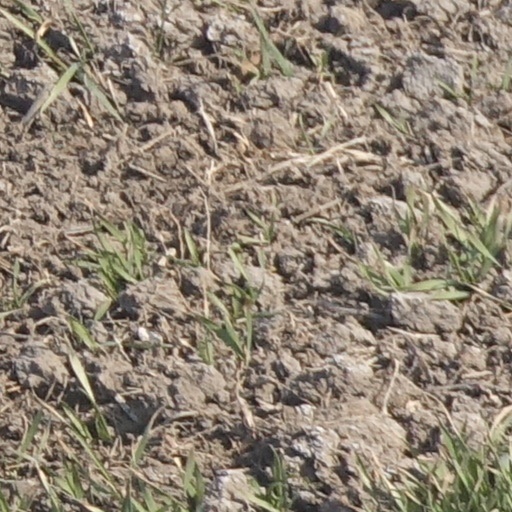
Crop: wheat